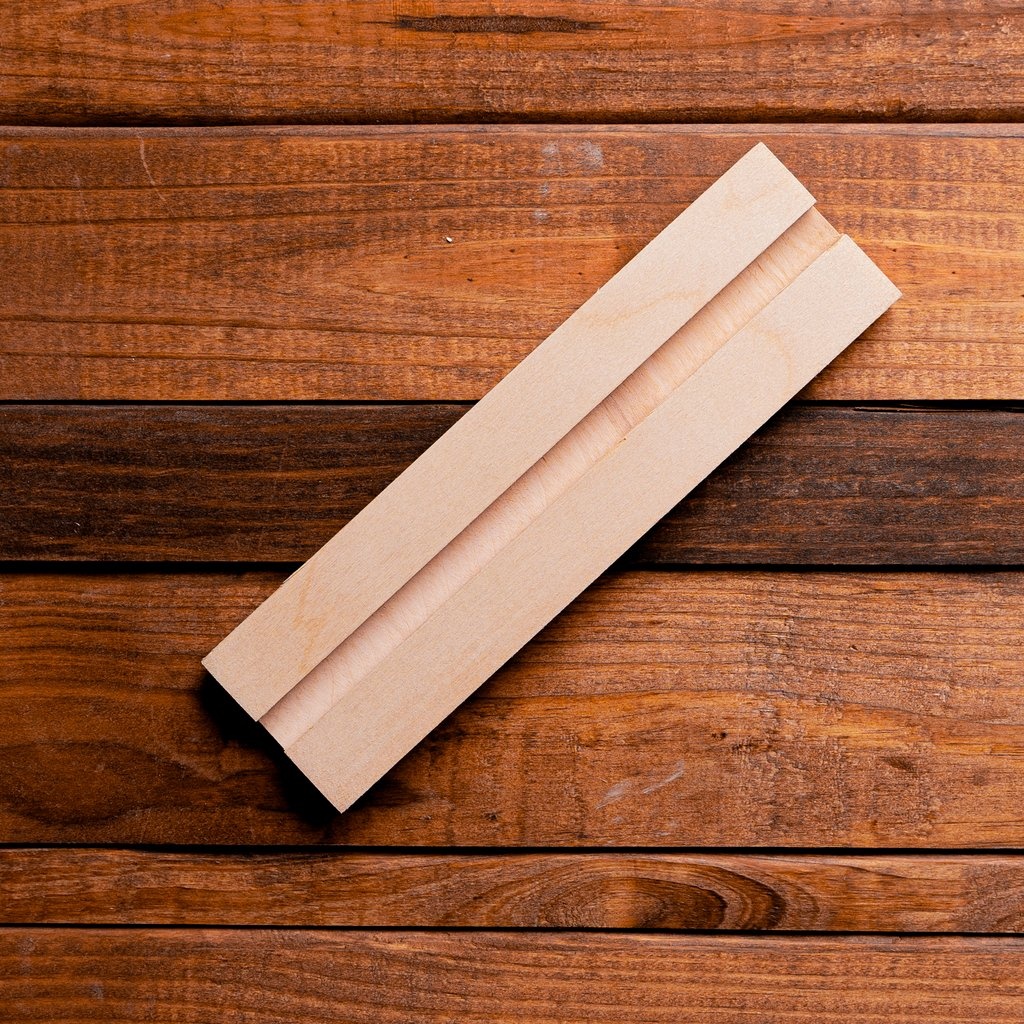
9 x 3 in. Stand with 1/2" Route - 6 Per Pack
Brand: PRODUCT CATALOG
Contents: 6 per pack (Works with 1/2" products) Dimensions: 9"W x 3"H Material: Routed 1/2" plywood
Category: Hardware > Tool Accessories > Jigs > Router Jigs